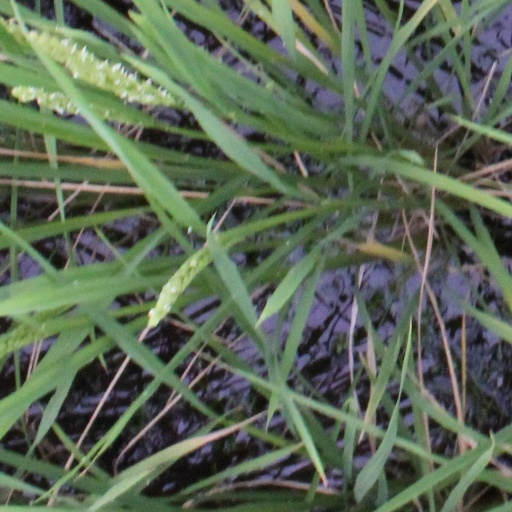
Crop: rice